Superman vs. Spider-Man XXX

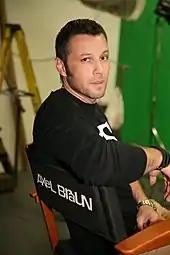
Film director Axel Braun

Superman (Ryan Driller) must work together with Spider-Man (Xander Corvus), when super villains Lex Luthor (Eric Masterson) and Dr. Octopus (James Bartholet) join forces to attempt to achieve world domination. Lex Luthor is assisted in his evil plot by Eve Tesmacher (Alexis Texas).